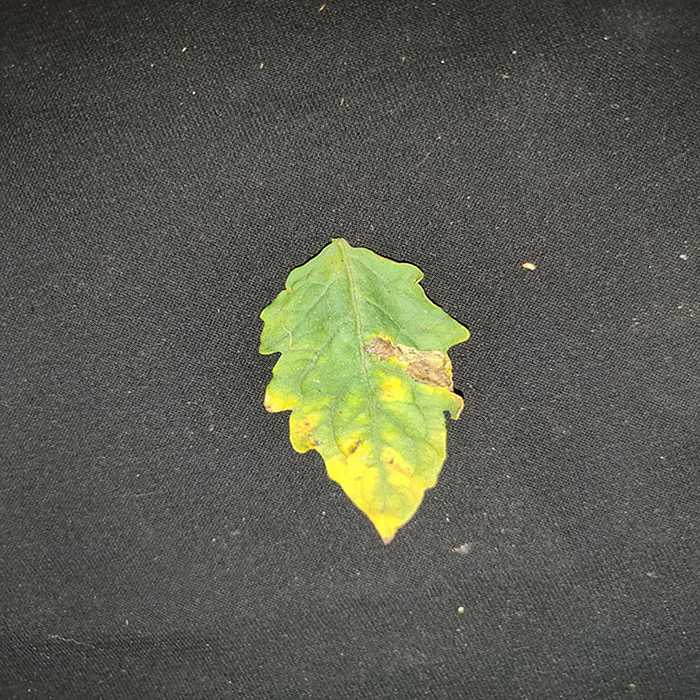
Plant: Tomato
Label: Tomato Bacterial spot